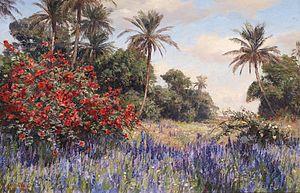
Georg Macco est un peintre allemand.